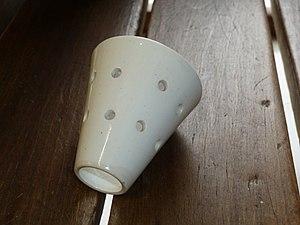
Le crémet d'Anjou est une spécialité crémière de la région d'Angers. Il se compose d'un mélange de crème fouettée, de blancs d'œufs battus en neige auxquels sont ajoutés des condiments.